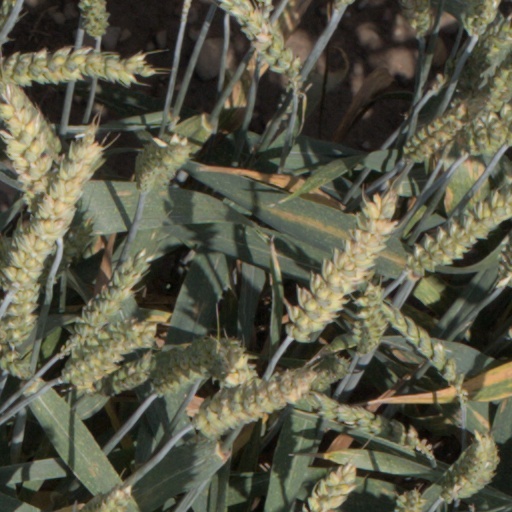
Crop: wheat